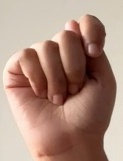
ASL sign: T